Honda CBR150R

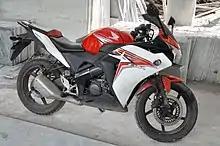
2010 Honda CBR150R (India)

The CBR150R was introduced by Honda as the successor to the 2-stroke NSR150. It has been sold in Thai market starting from 2002 and have been exported to many Asian countries and South Africa. A.P. Honda produces the new fuel-injected (PGM-FI) version in 2010, which has lower power than the carburetted version. The design was shared with the 2011 CBR250R, which in turn borrows from VFR1200F sports tourer. The CBR150R went on sale in India in March 2012. In 2014, Honda updated the CBR150R with the same body design as the CBR300R, which is inspired from the 2012 CBR1000RR. This update was applied to Indonesian market only, while other markets retained the old design. This model is also made locally by Astra Honda Motor. In 2016, Honda introduced a fully updated version of the CBR150R, which has the body inspired from the 2016 CBR500R. This version also has the new engine configuration since its introduction in 2002. Like the 2014 version, this variant is made and sold in Indonesia, and has been exported to the Philippines. In 2018, the ABS option made available in Indonesia, along with a slightly reworked body. This version is also sold in Thailand, replacing the previous locally assembled 2010 version since 2018.